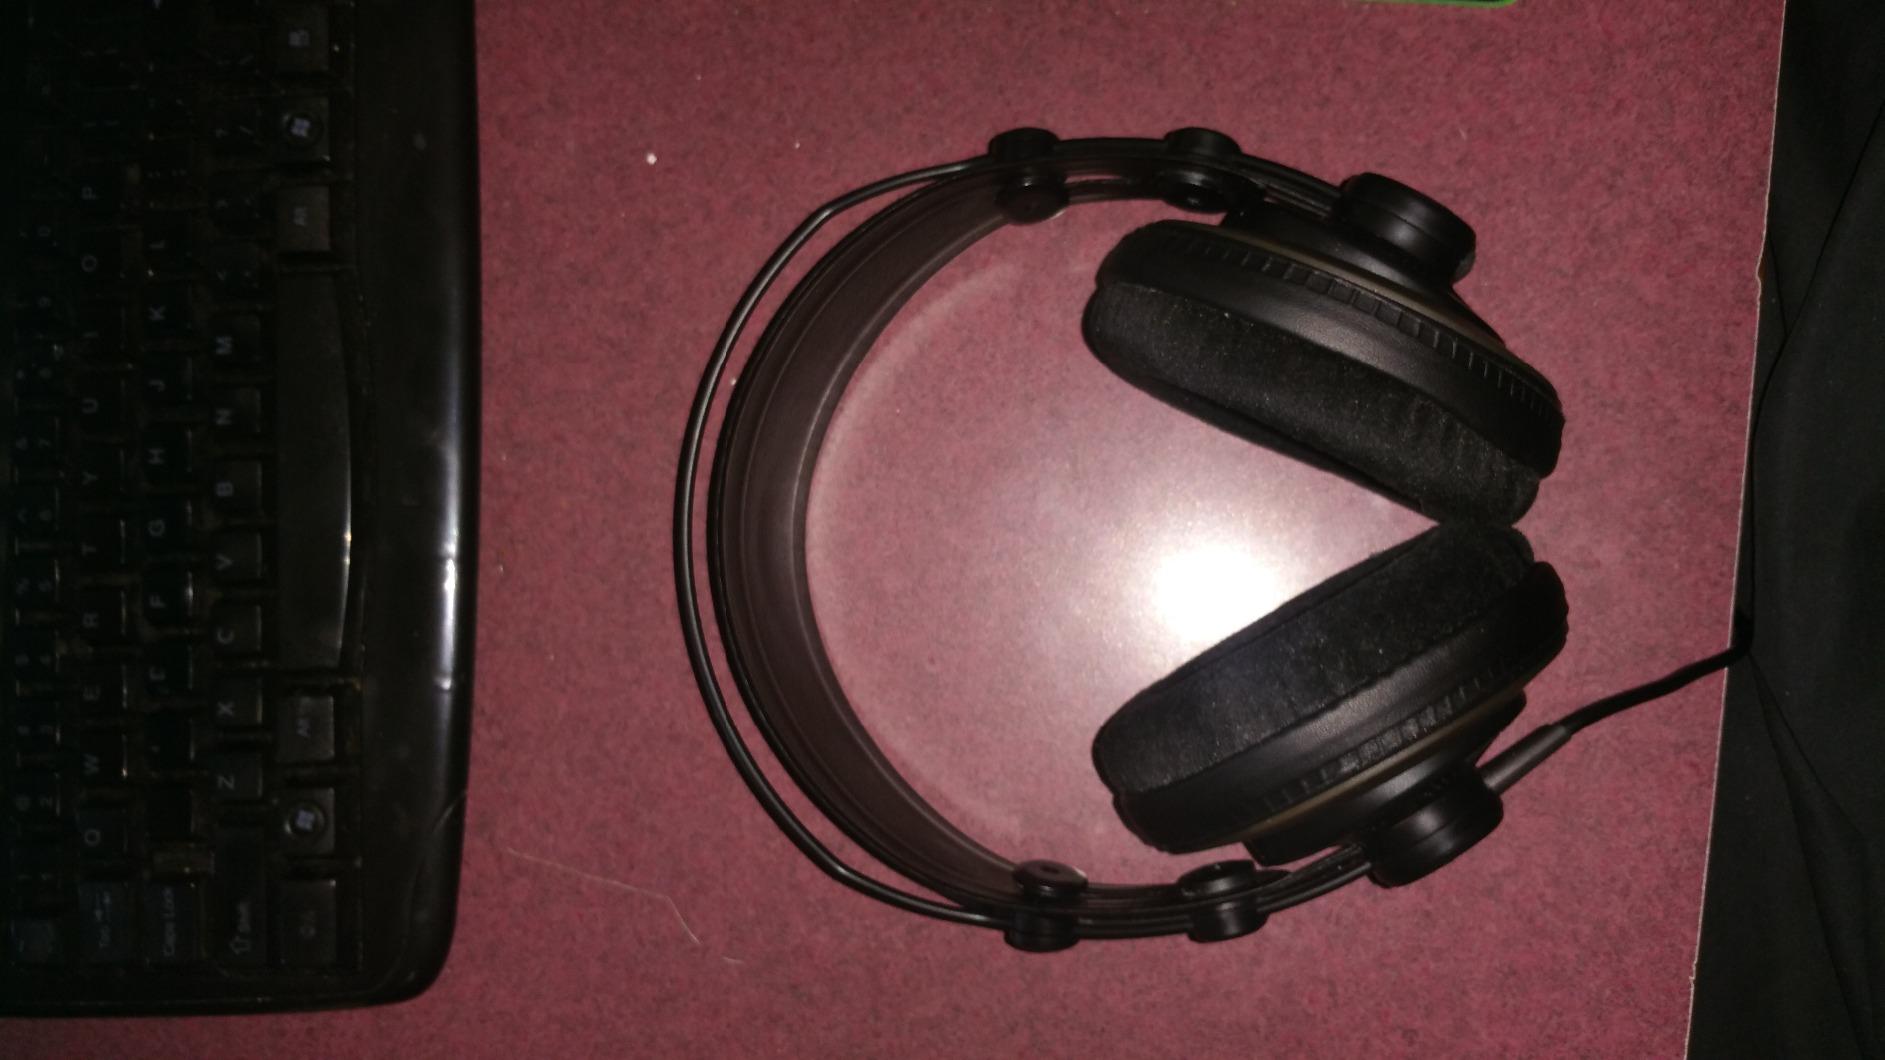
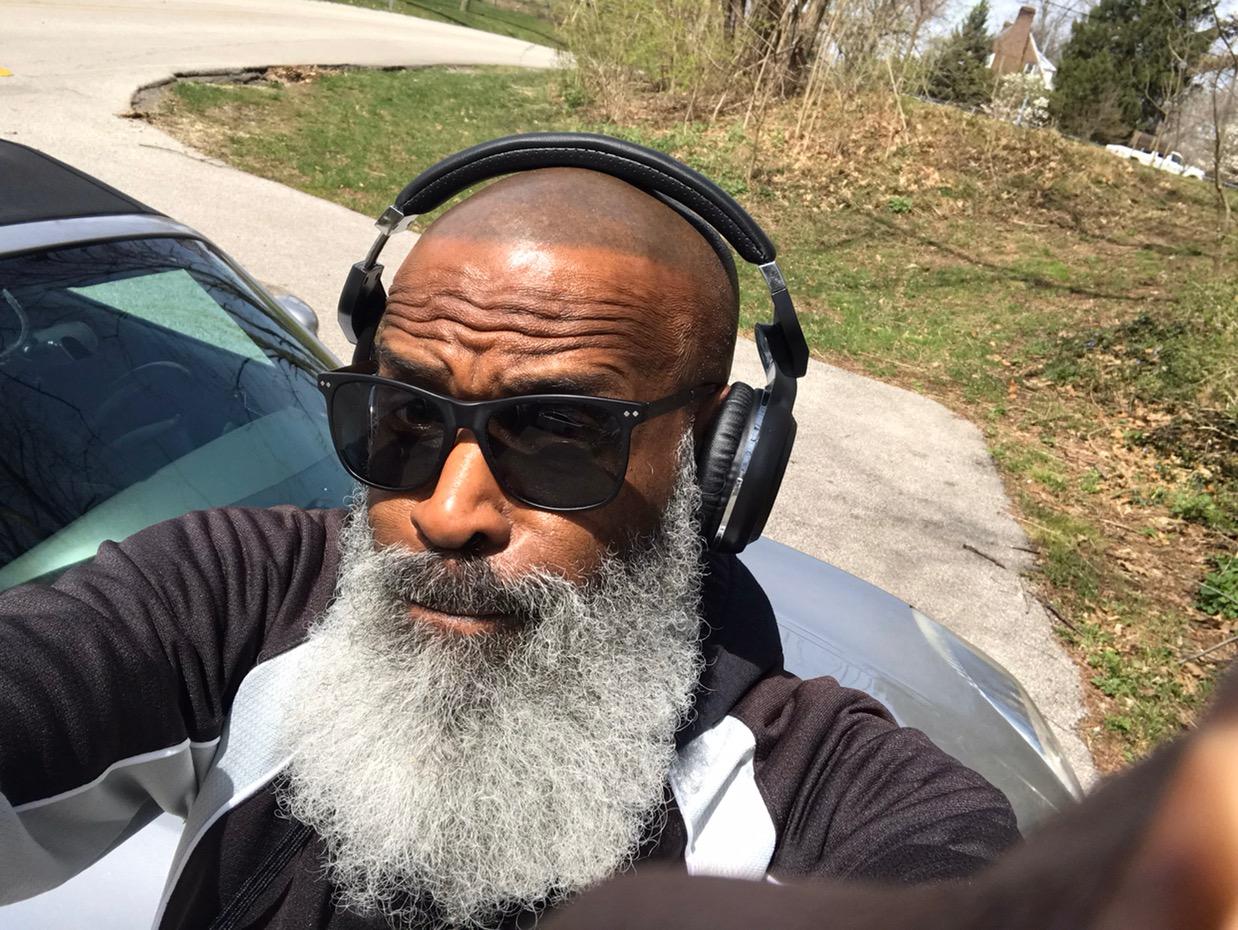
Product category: headphones
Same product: no